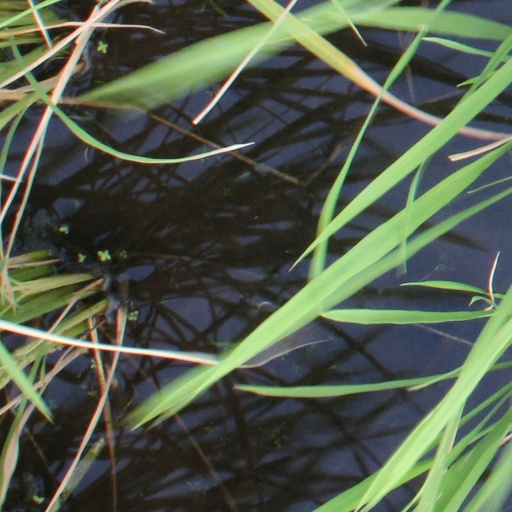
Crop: rice